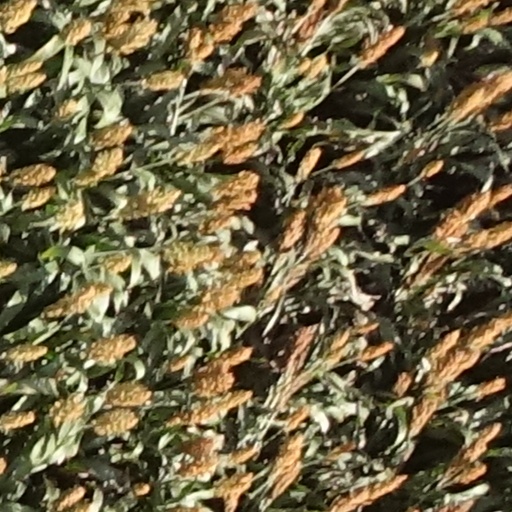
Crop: sorghum